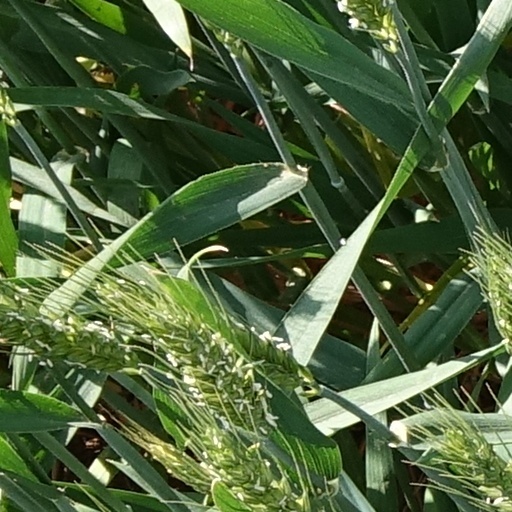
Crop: wheat